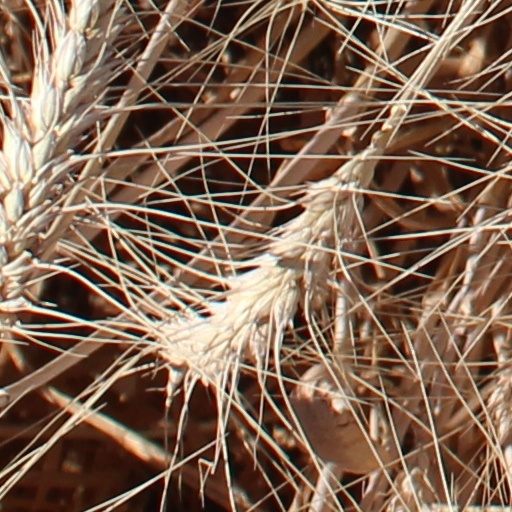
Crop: wheat